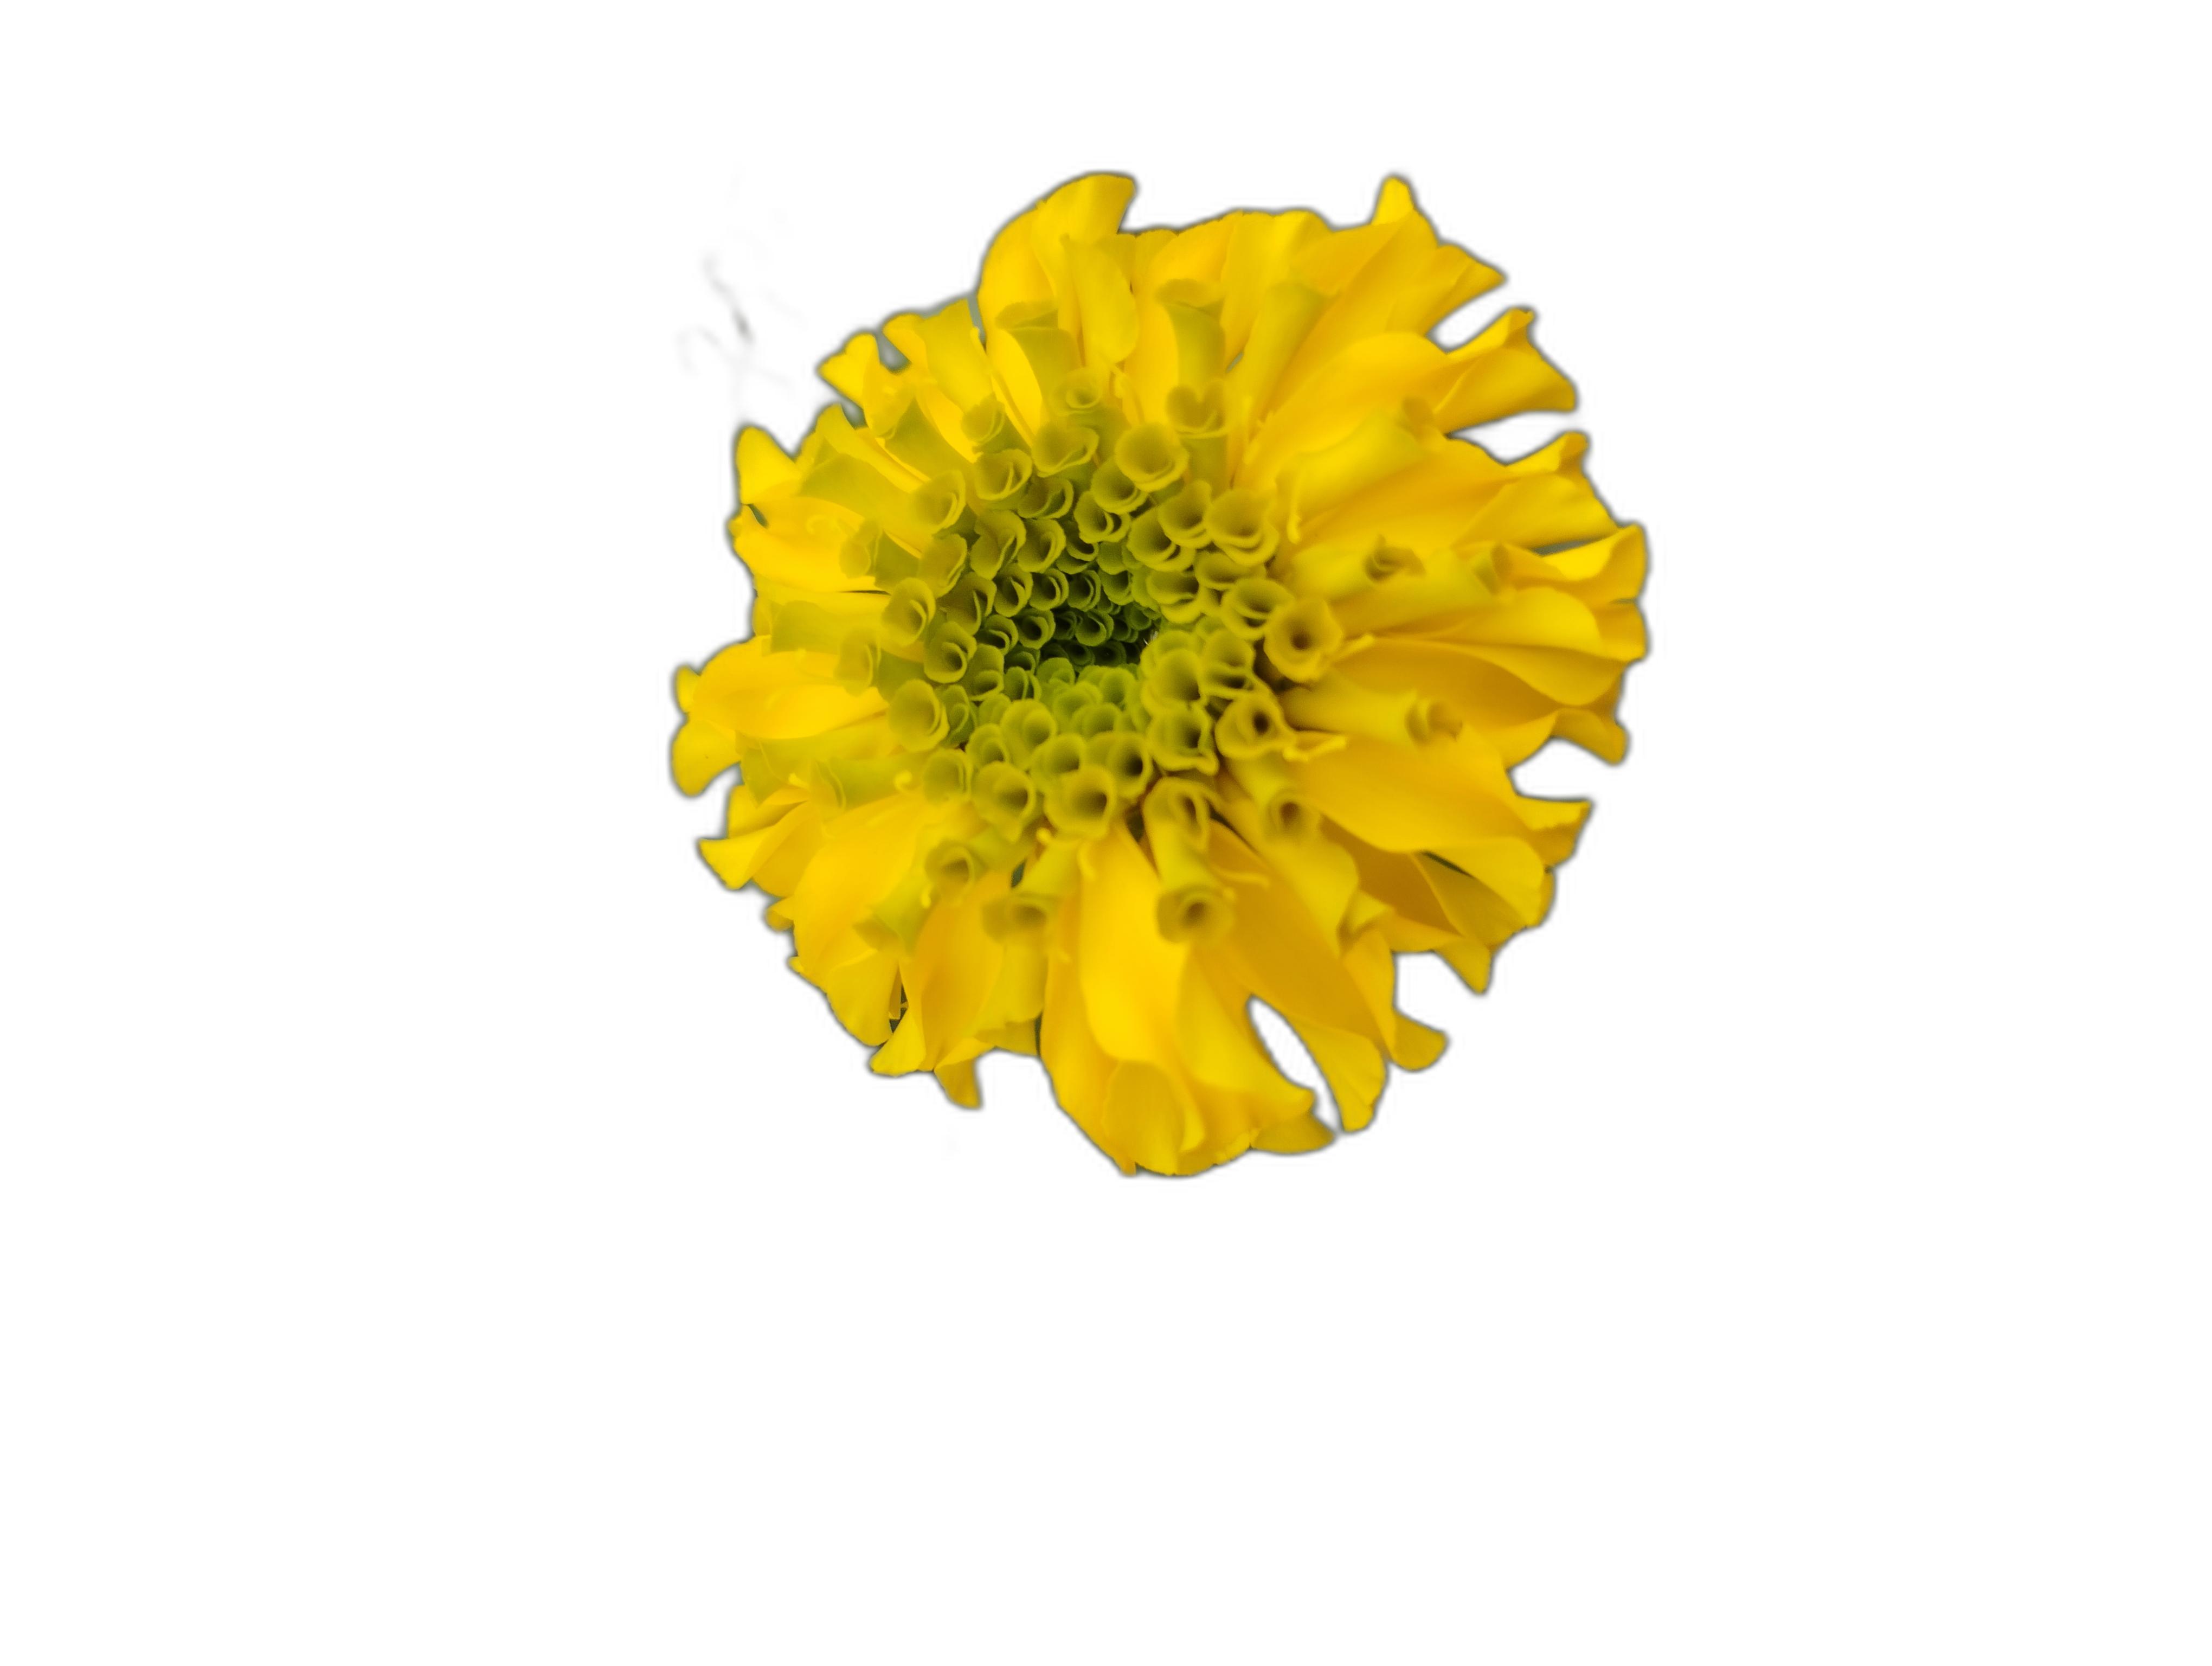
Label: Marigold